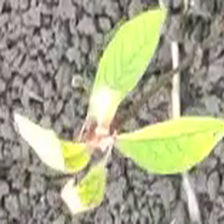
Weed species: Moti_dudhi(Euphorbia_geneculata_L)